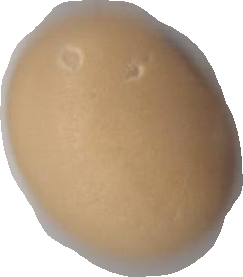
Variety: Anjasmoro